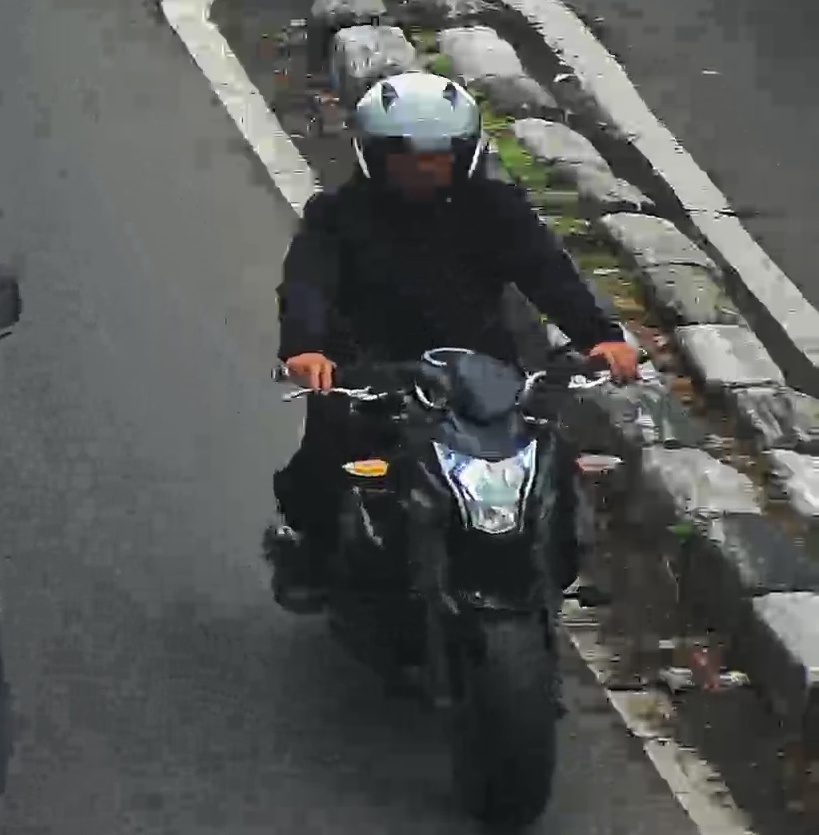
person-with-helmet: 1
person-without-helmet: 0